William Beckwith (sculptor)

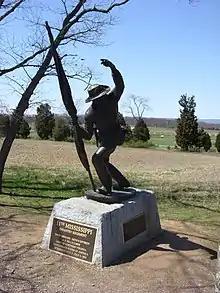

In addition to life-size sculptures, Beckwith is also known for his portrait busts of historical figures: